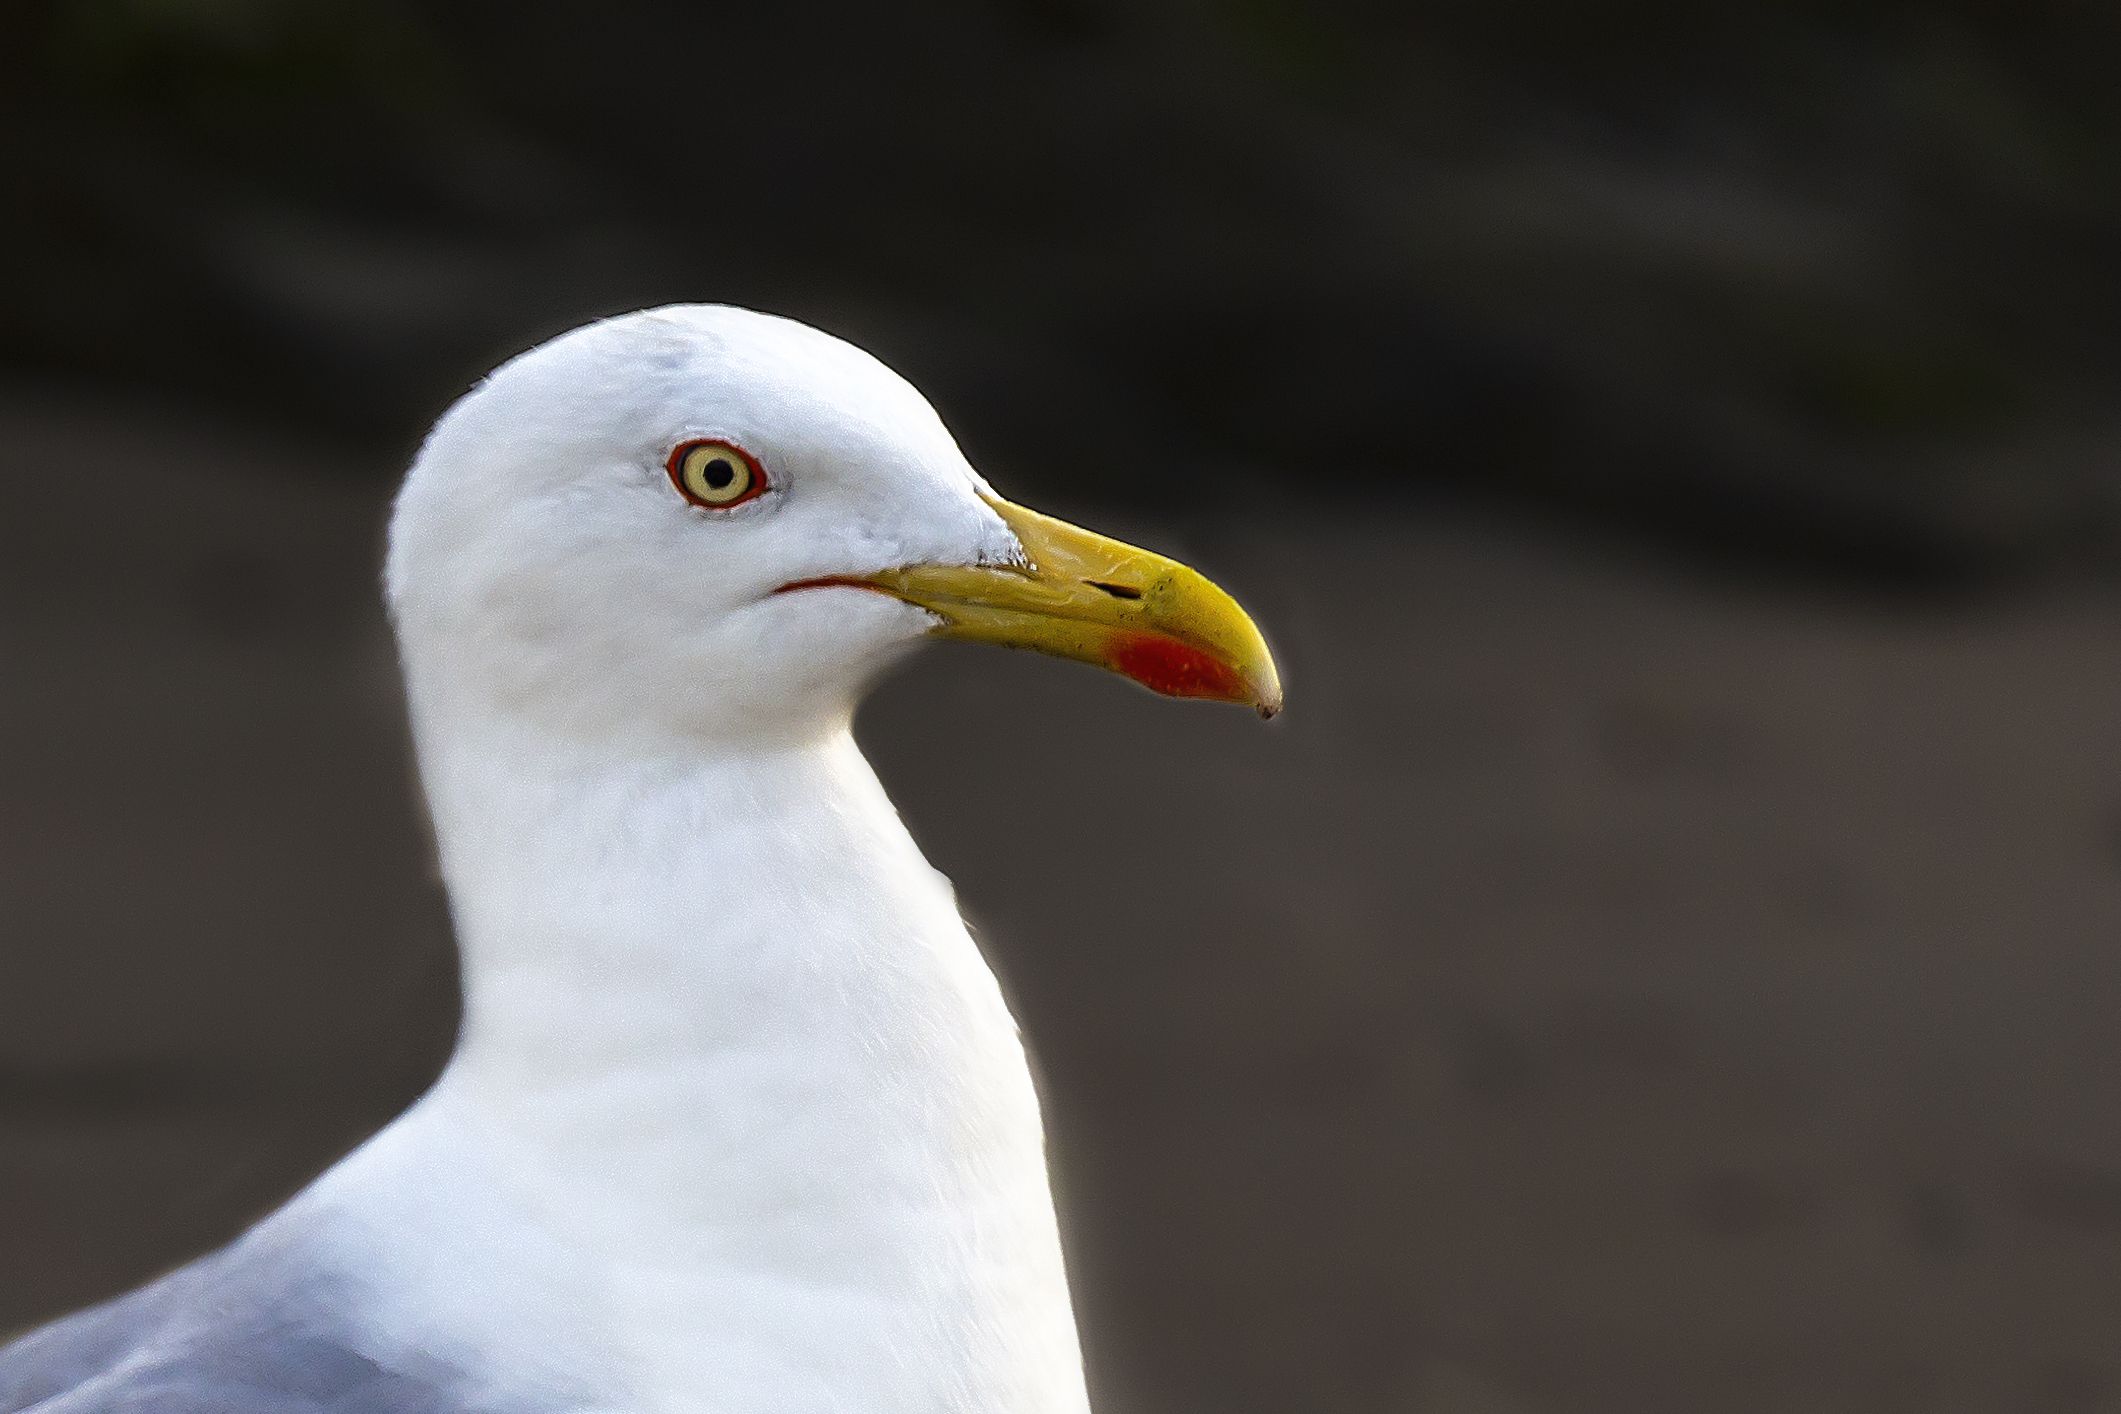
Portrait of a gull
A seagull with a white neck and yellow beak. The dark background contrasted with the white gull. the yellow color of its beak gives the image a unique sense. Also, the soft lighting highlights the beard feather.
A portrait shot captures a seagull with a white feather and a yellow beak. the dark background makes the image look more dramatic and emphasizes the sense of silence. The light focuses on the seagull highlighting the feather details.
Labels: Animal, Beak, Bird, Seagull, Waterfowl, Albatross, Background
Camera: Canon Canon EOS 6D
Lens: EF100-400mm f/4.5-5.6L IS II USM, Canon EF 100-400mm f/4.5-5.6L IS II USM
Aperture: F6.3
Exposure: 1/400 sec
ISO: 400
Focal length: 400.0 mm